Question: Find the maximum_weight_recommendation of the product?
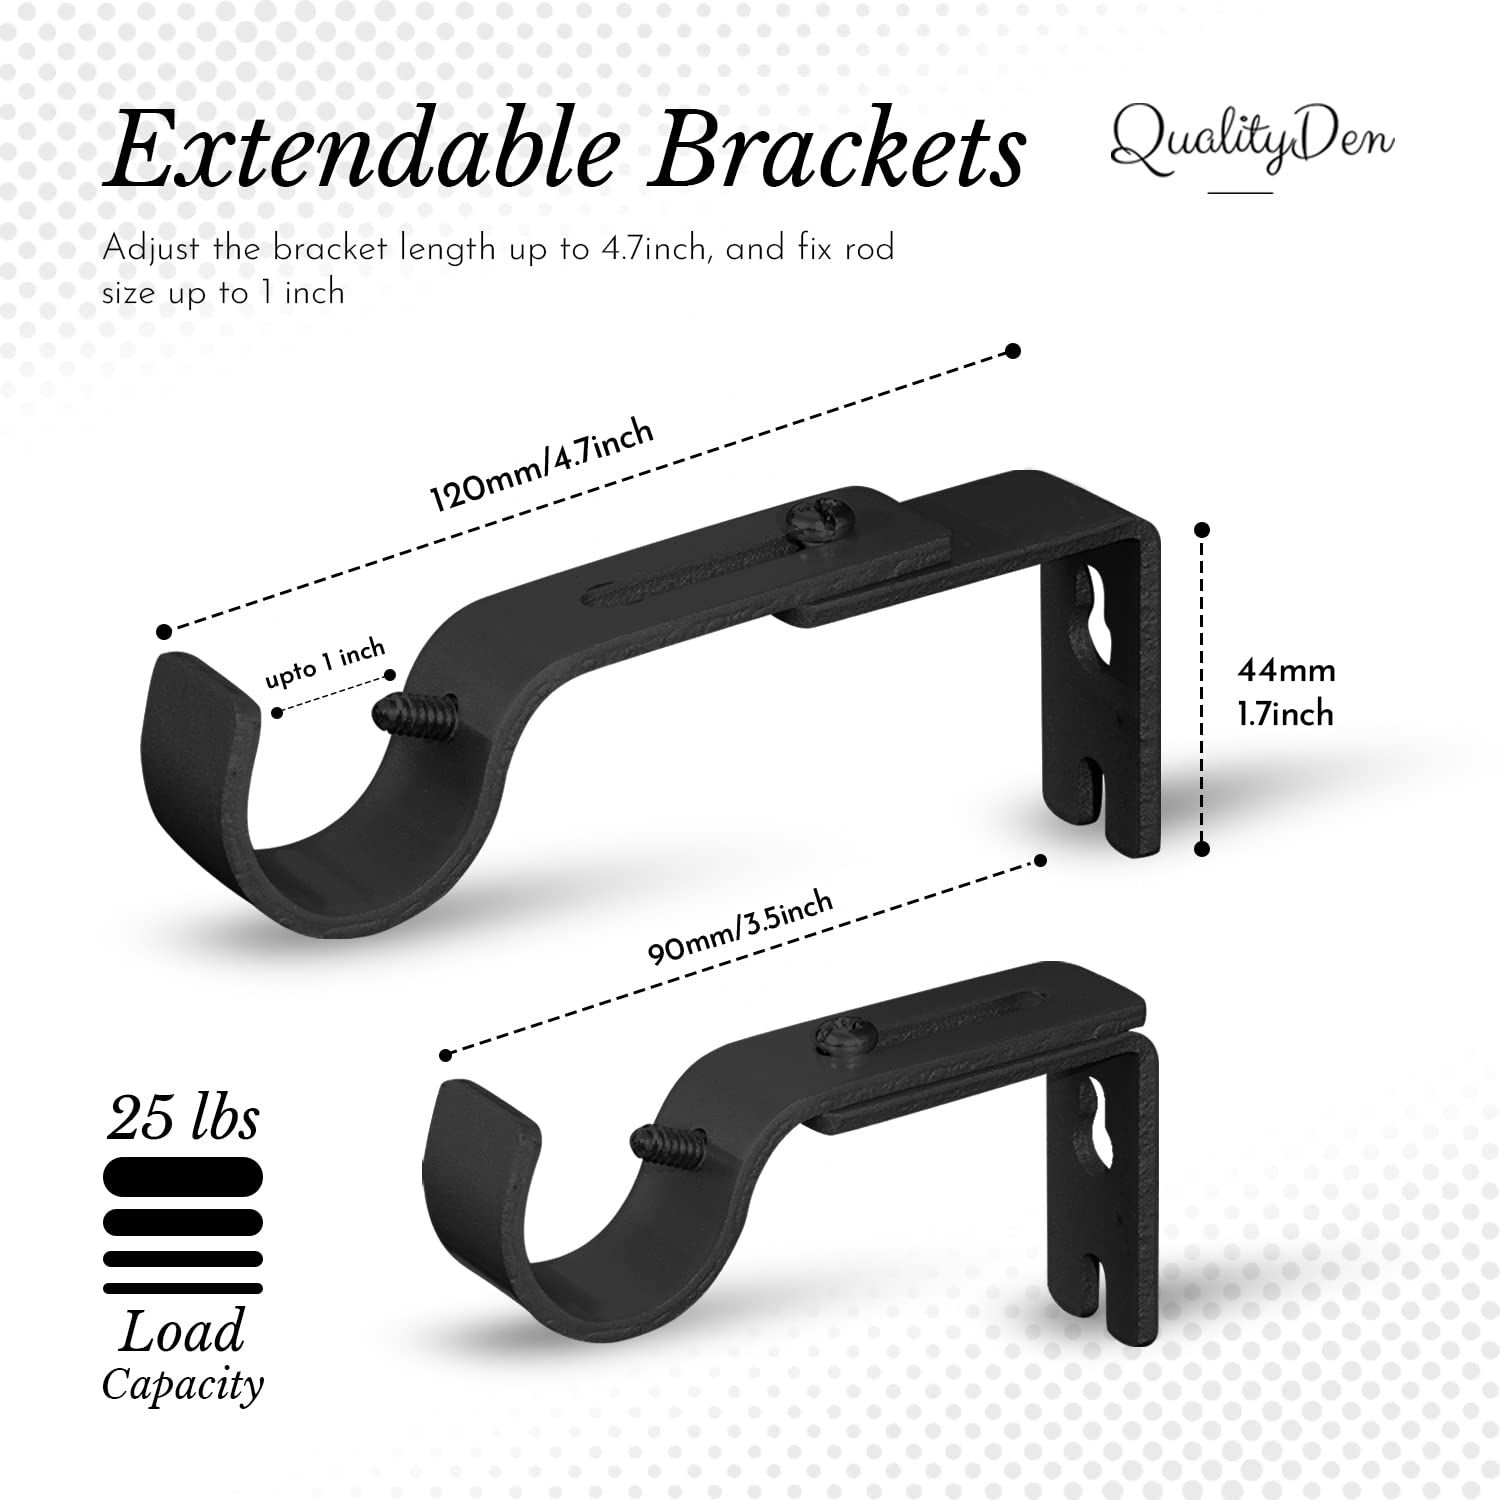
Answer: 25 pound